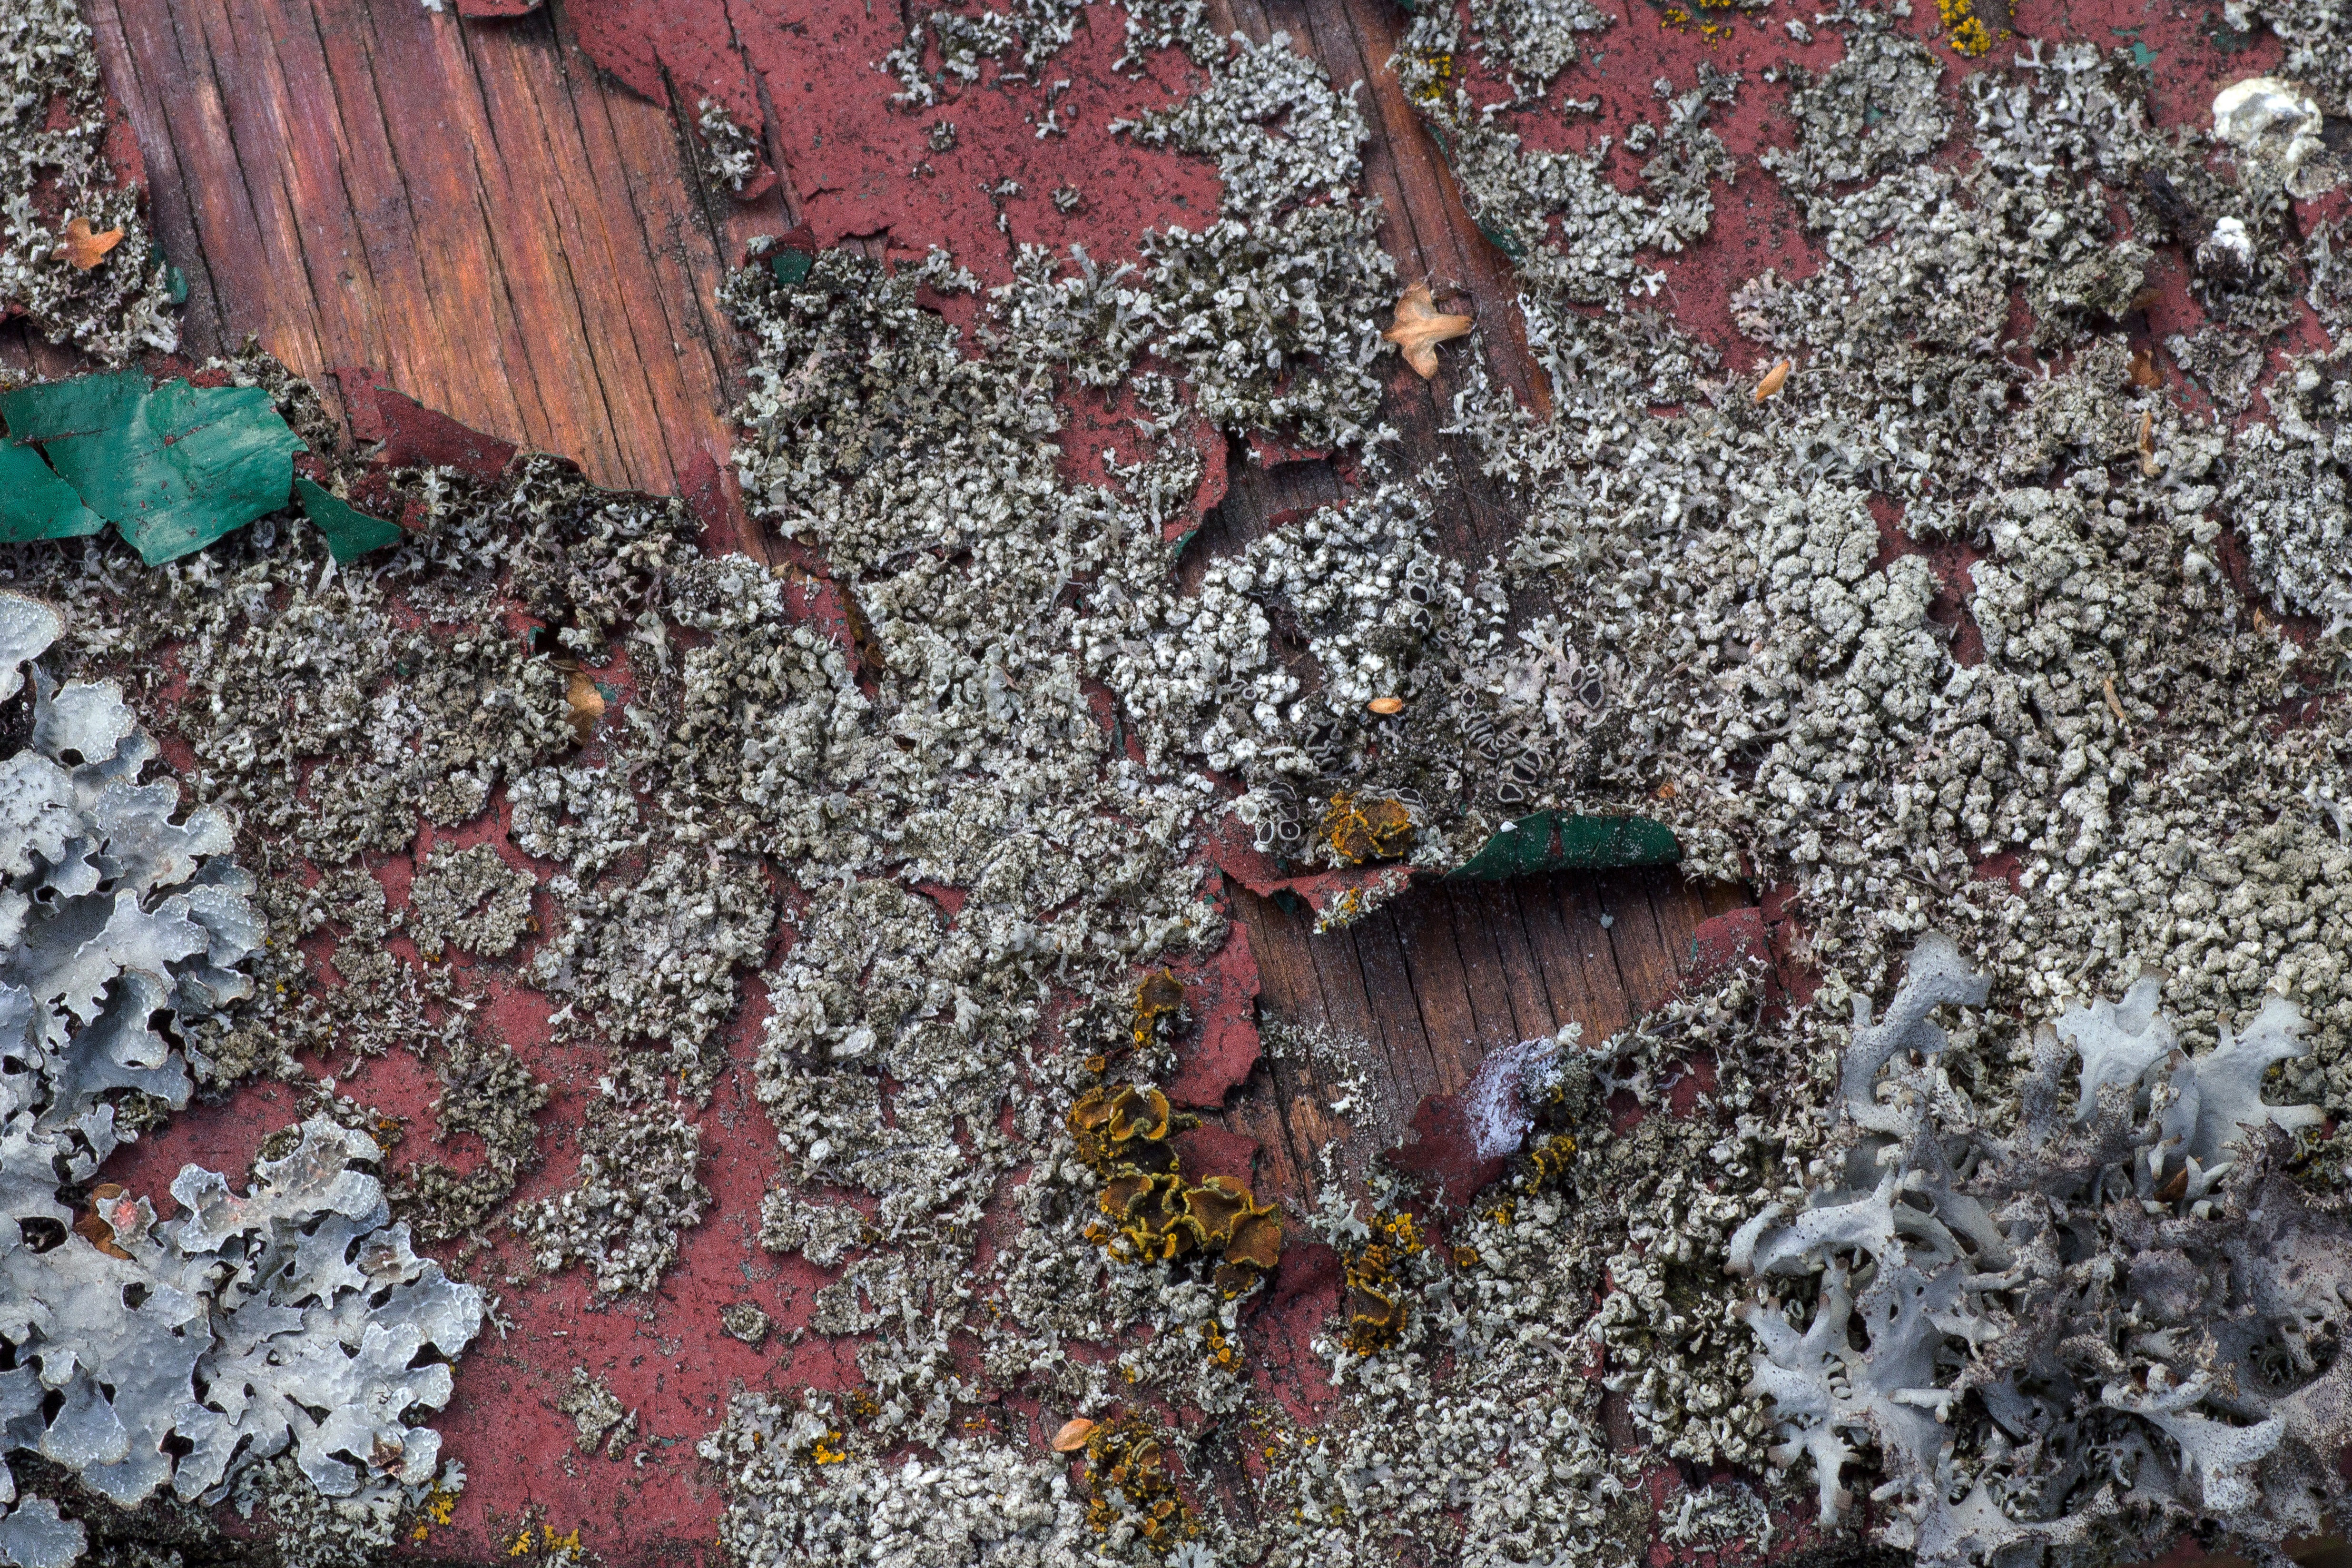
tree, rock, structure, wood, leaf, flower, frost, wildlife, pattern, autumn, soil, season, weave, background, old paint